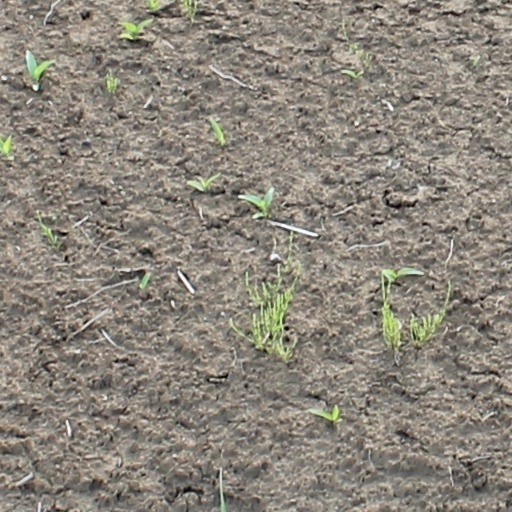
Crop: wheat